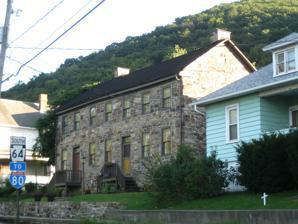
Building: Nathan Harvey House
Country: United States of America
Year built: 1804
Historic house in Pennsylvania, United States United States historic place Nathan Harvey House U.S. National Register of Historic Places The Nathan Harvey House in August 2012 Show map of Pennsylvania Show map of the United States Location 425-427 S. Water St., Mill Hall, Pennsylvania Coordinates 41°6′36″N 77°29′6″W / 41.11000°N 77.48500°W / 41.11000; -77.48500 Area 0.2 acres (0.081 ha) Built c. 1804 Architectural style Georgian NRHP reference No. 85000034 Added to NRHP January 3, 1985 Nathan Harvey House is a historic home located at Mill Hall in Clinton County, Pennsylvania , United States. It was built about 1804, and is a two-story, rectangular stone dwelling, seven bays wide.  It has a gable roof and exemplifies Georgian style design characteristics.  It features a full-width front porch.  It was built by Mill Hall's first settler and founding father Nathan Harvey. It was listed on the National Register of Historic Places in 1985. References